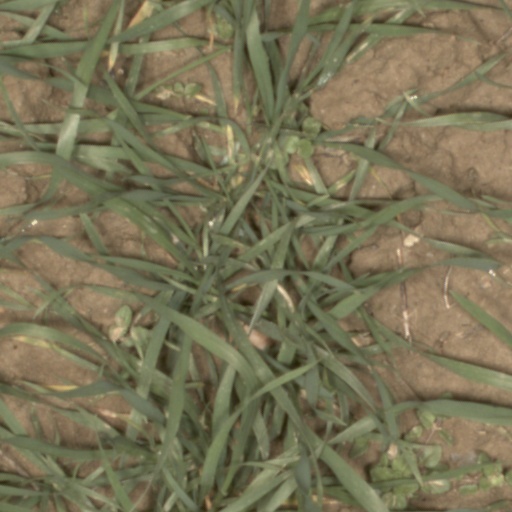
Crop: wheat